St. John's Orphanage

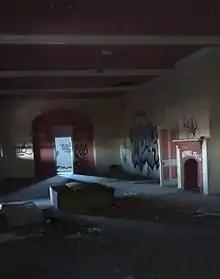
A room on the second floor. Graffiti and abandoned furniture are commonly seen throughout the complex

Before the demolition of the buildings, the orphanage had been heavily vandalised, with surrounding residents regularly calling the police because the sounds of windows smashing and people entering without permission can be heard and seen frequently. Small grass fires around the building had also been reported. Restorations have been considered by the Goulburn City Council. The council is holding Ferrara accountable for allowing damage at the orphanage, while he has come up with many development projects for the lot. As a result, city council has not issued Ferrara any development permits until restoration work to the orphanage is complete.